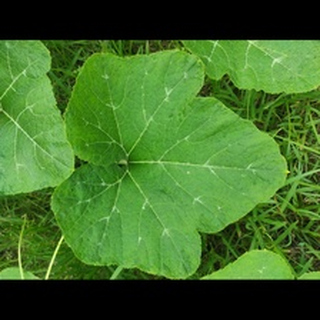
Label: healthy_pumpkin